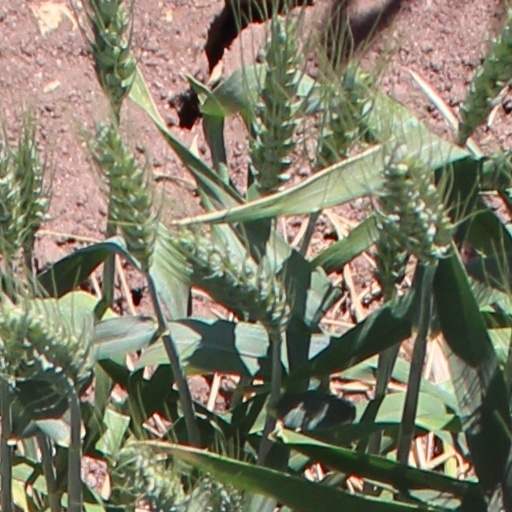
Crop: wheat